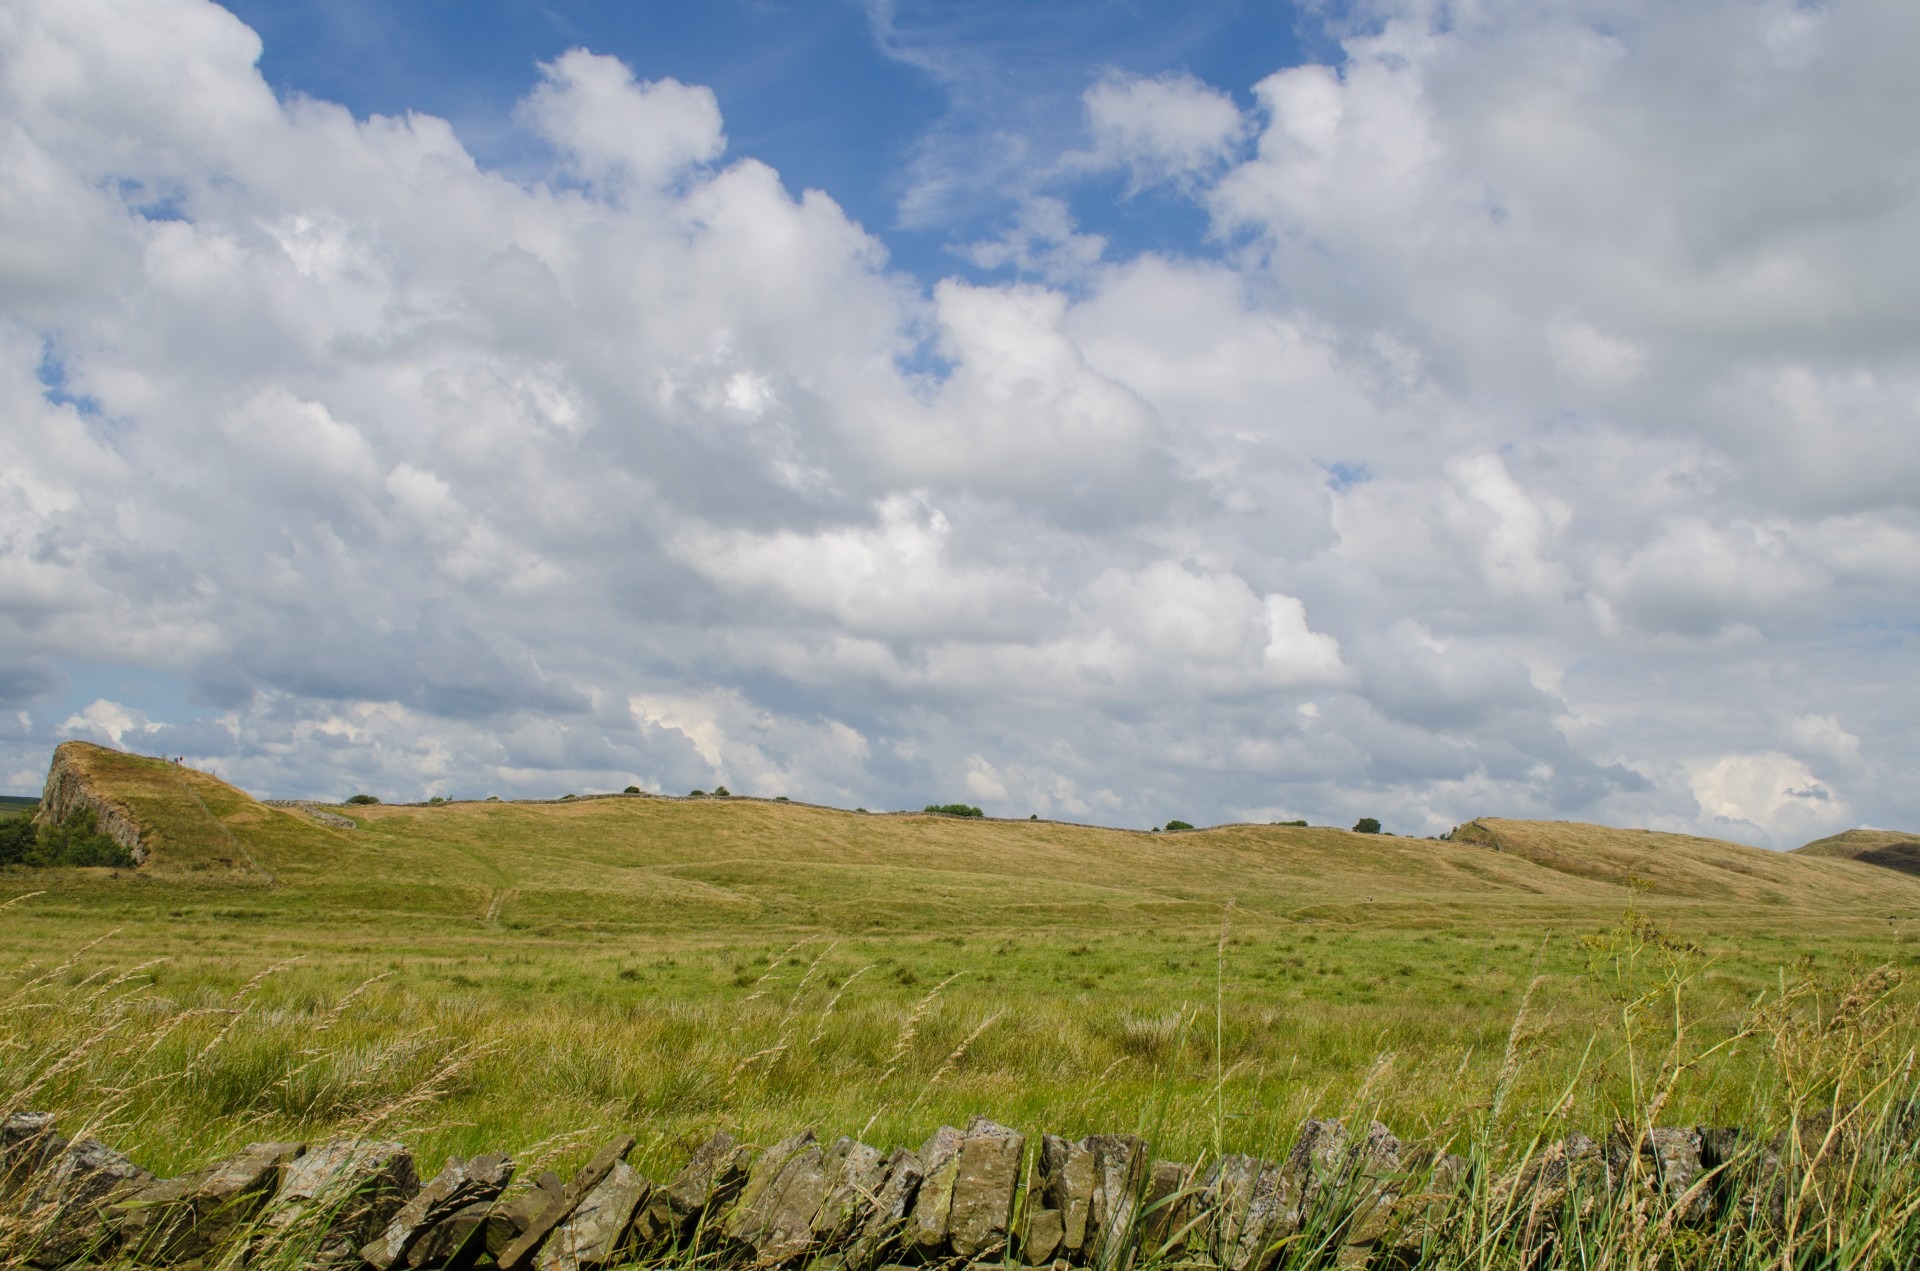
landscape, sea, coast, tree, nature, grass, horizon, mountain, cloud, plant, sky, field, meadow, prairie, cloudy, hill, summer, spring, green, pasture, agriculture, plain, england, sunny, grassland, seasons, badlands, wetland, plateau, nice, habitat, colored, ecosystem, steppe, rural area, natural environment, geographical feature, grass family, mountainous landforms